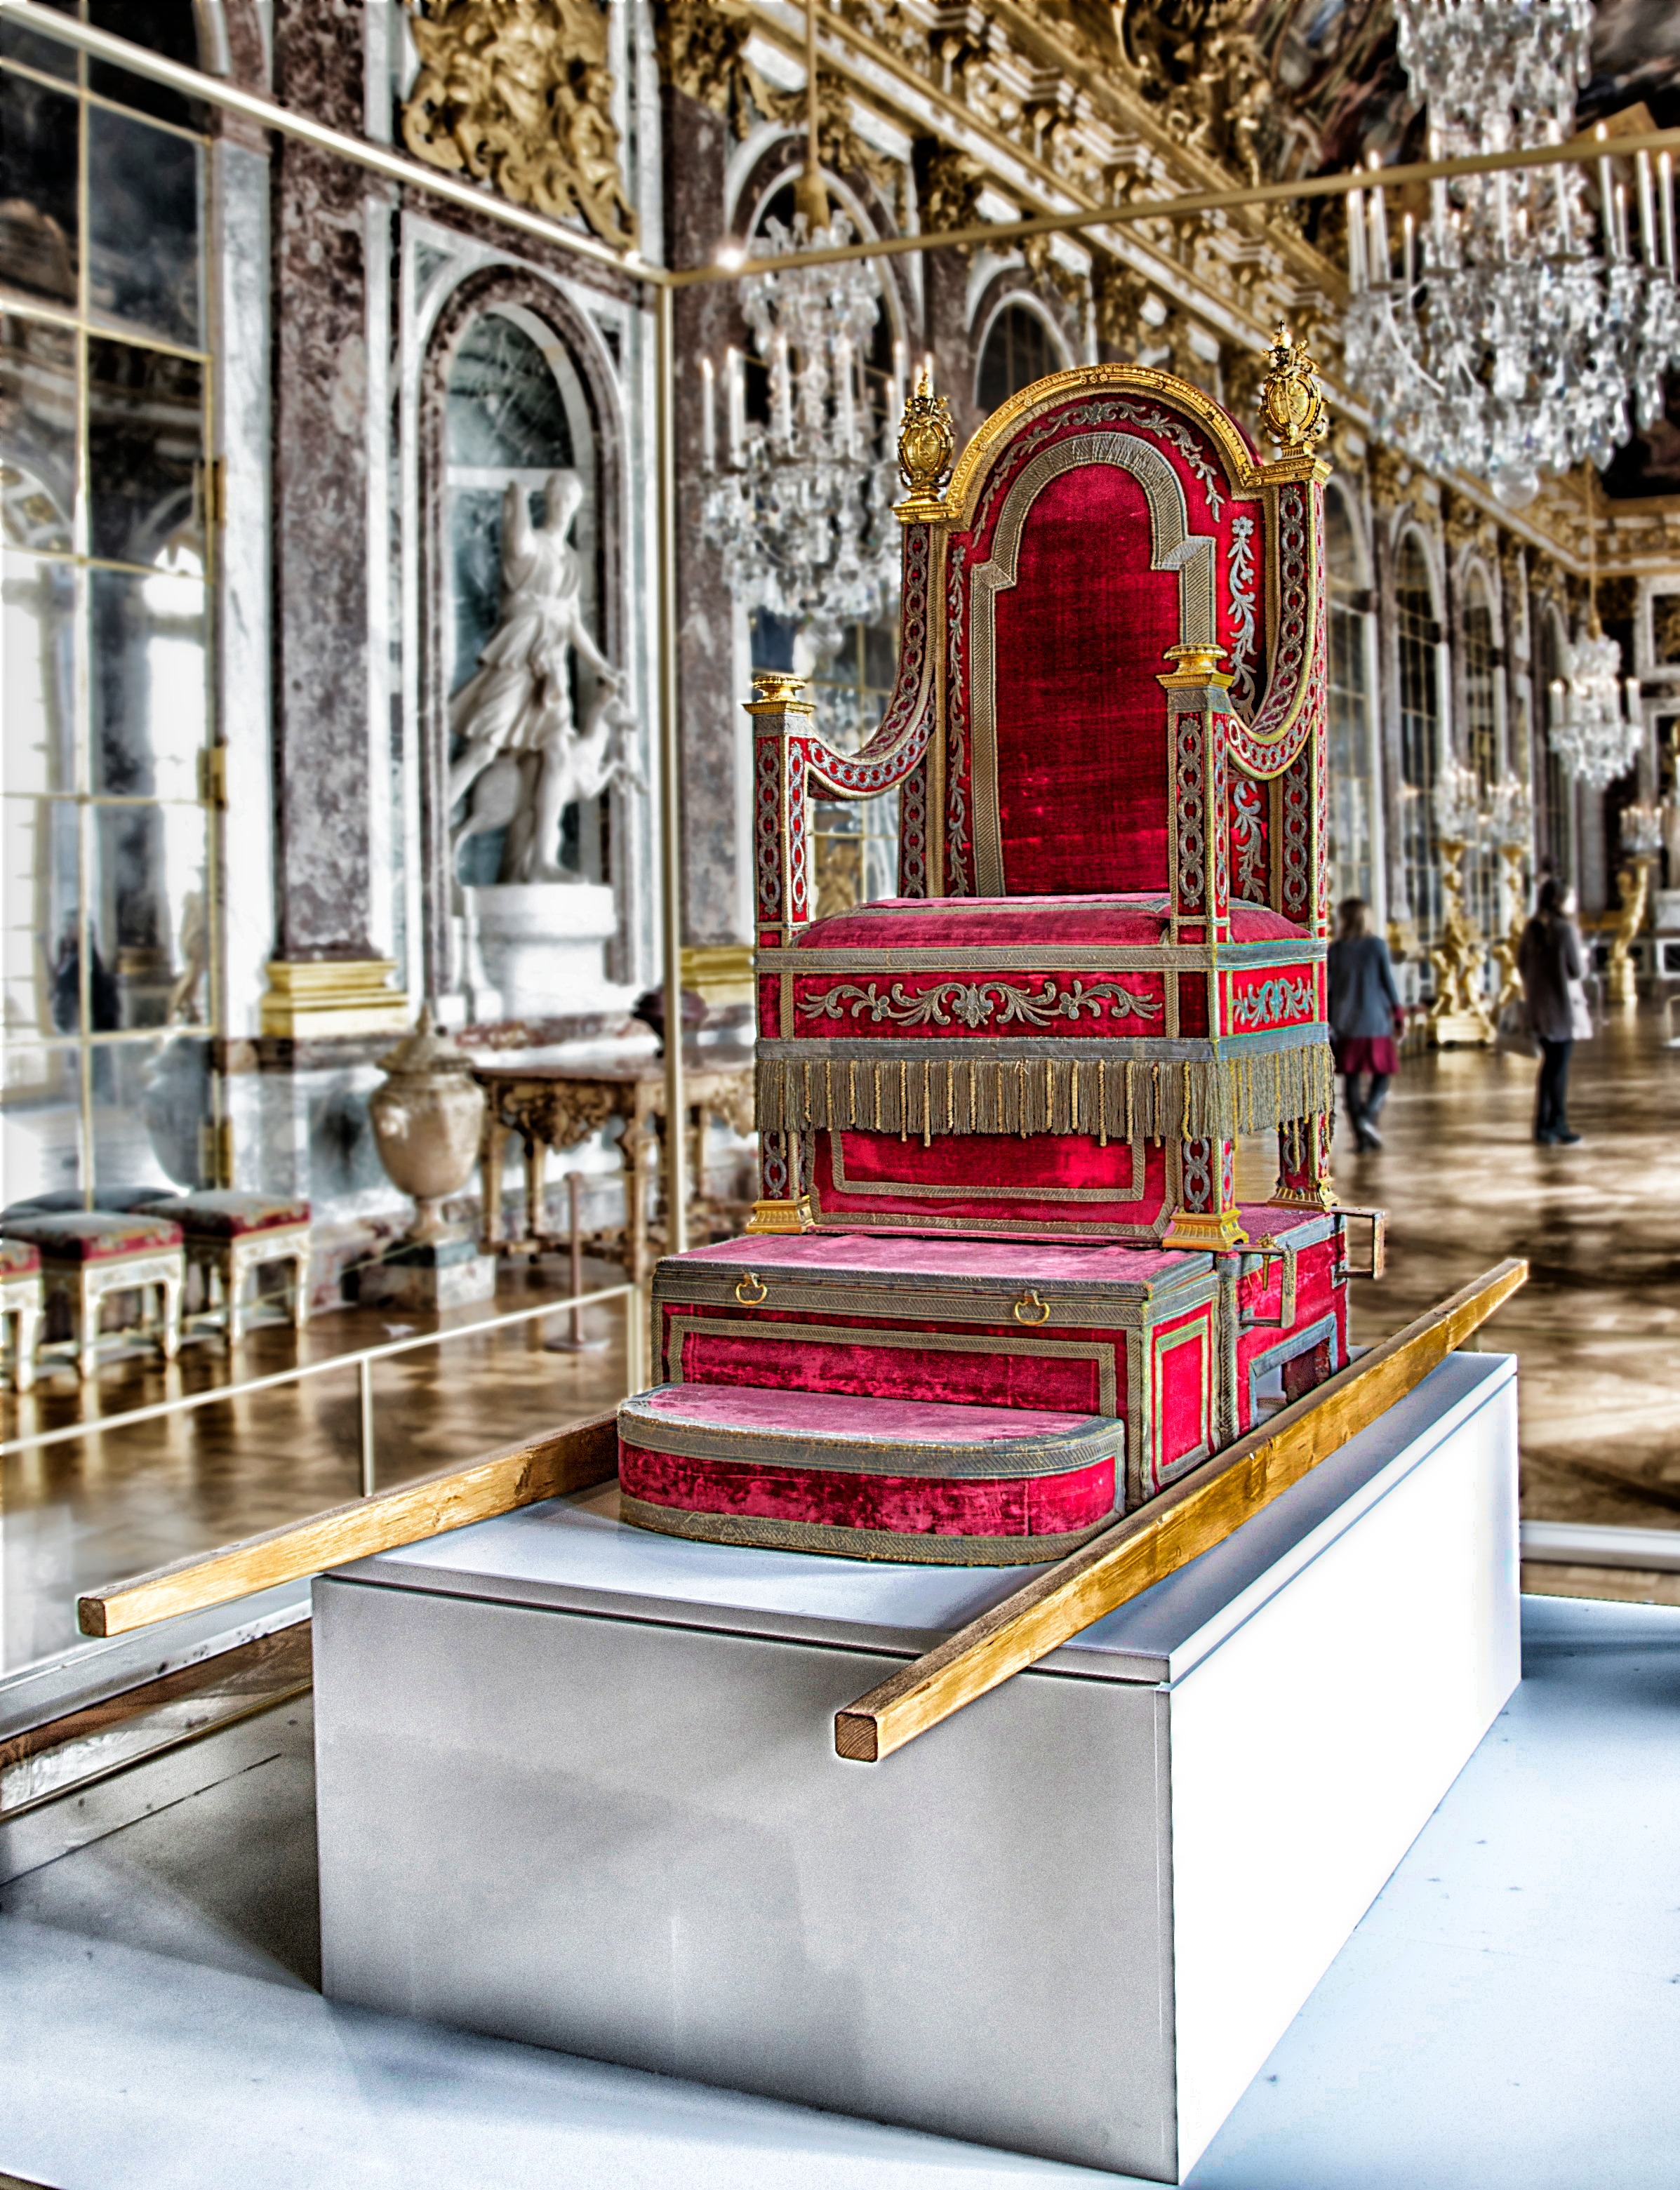
architecture, chair, interior, building, palace, france, castle, landmark, historic, place of worship, interior design, aisle, inside, hdr, temple, history, tourist attraction, versailles, lobby, retail, destinations, throne, pope pius vii, 1823